The Other Face of Janus

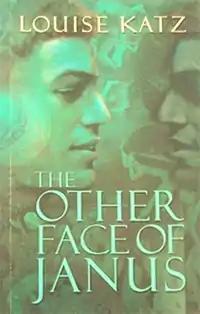
"The Other Face of Janus" first edition cover.

The Other Face of Janus is a 2001 young adult novel by Louise Katz. It follows the story of Edwina Nearly who after facing a range of problems decides to get away from it all by visiting an art gallery only to fall into a painting in which laws of physics don't apply.